Rounds (album)

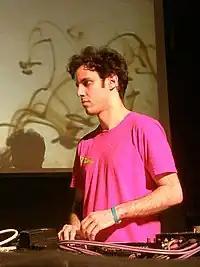
Kieran Hebden produced "Rounds" almost entirely from heavily processed samples.

"Rounds" contains ten instrumental tracks with a total running time of 45 minutes, which Colin Joyce of "Spin" called a "folktronica tapestry". "Clash" noted that Four Tet helped pioneer the folktronica genre with "Pause" and "Rounds". "Sound on Sound" writer Sam Inglis said that the album was a "blend of fragile acoustic fragments, brutal beats and glitchy electronica"; "The Age" described it as "electronic music that sounds deceptively organic." "Guardian" critic David Peschek, who noted the influence of hip hop, R&B and folk music, wrote that ""Rounds" invents its own dizzying, unlikely genres." "Pitchfork"s Piotr Orlov characterised "Rounds" as an IDM album with production indebted to hip hop music in both its "collage approach" and emphasis on "steady grooves". Rolling Stone's Kory Grow describes the album as "electronic dance music with a pulse and a heart murmur."